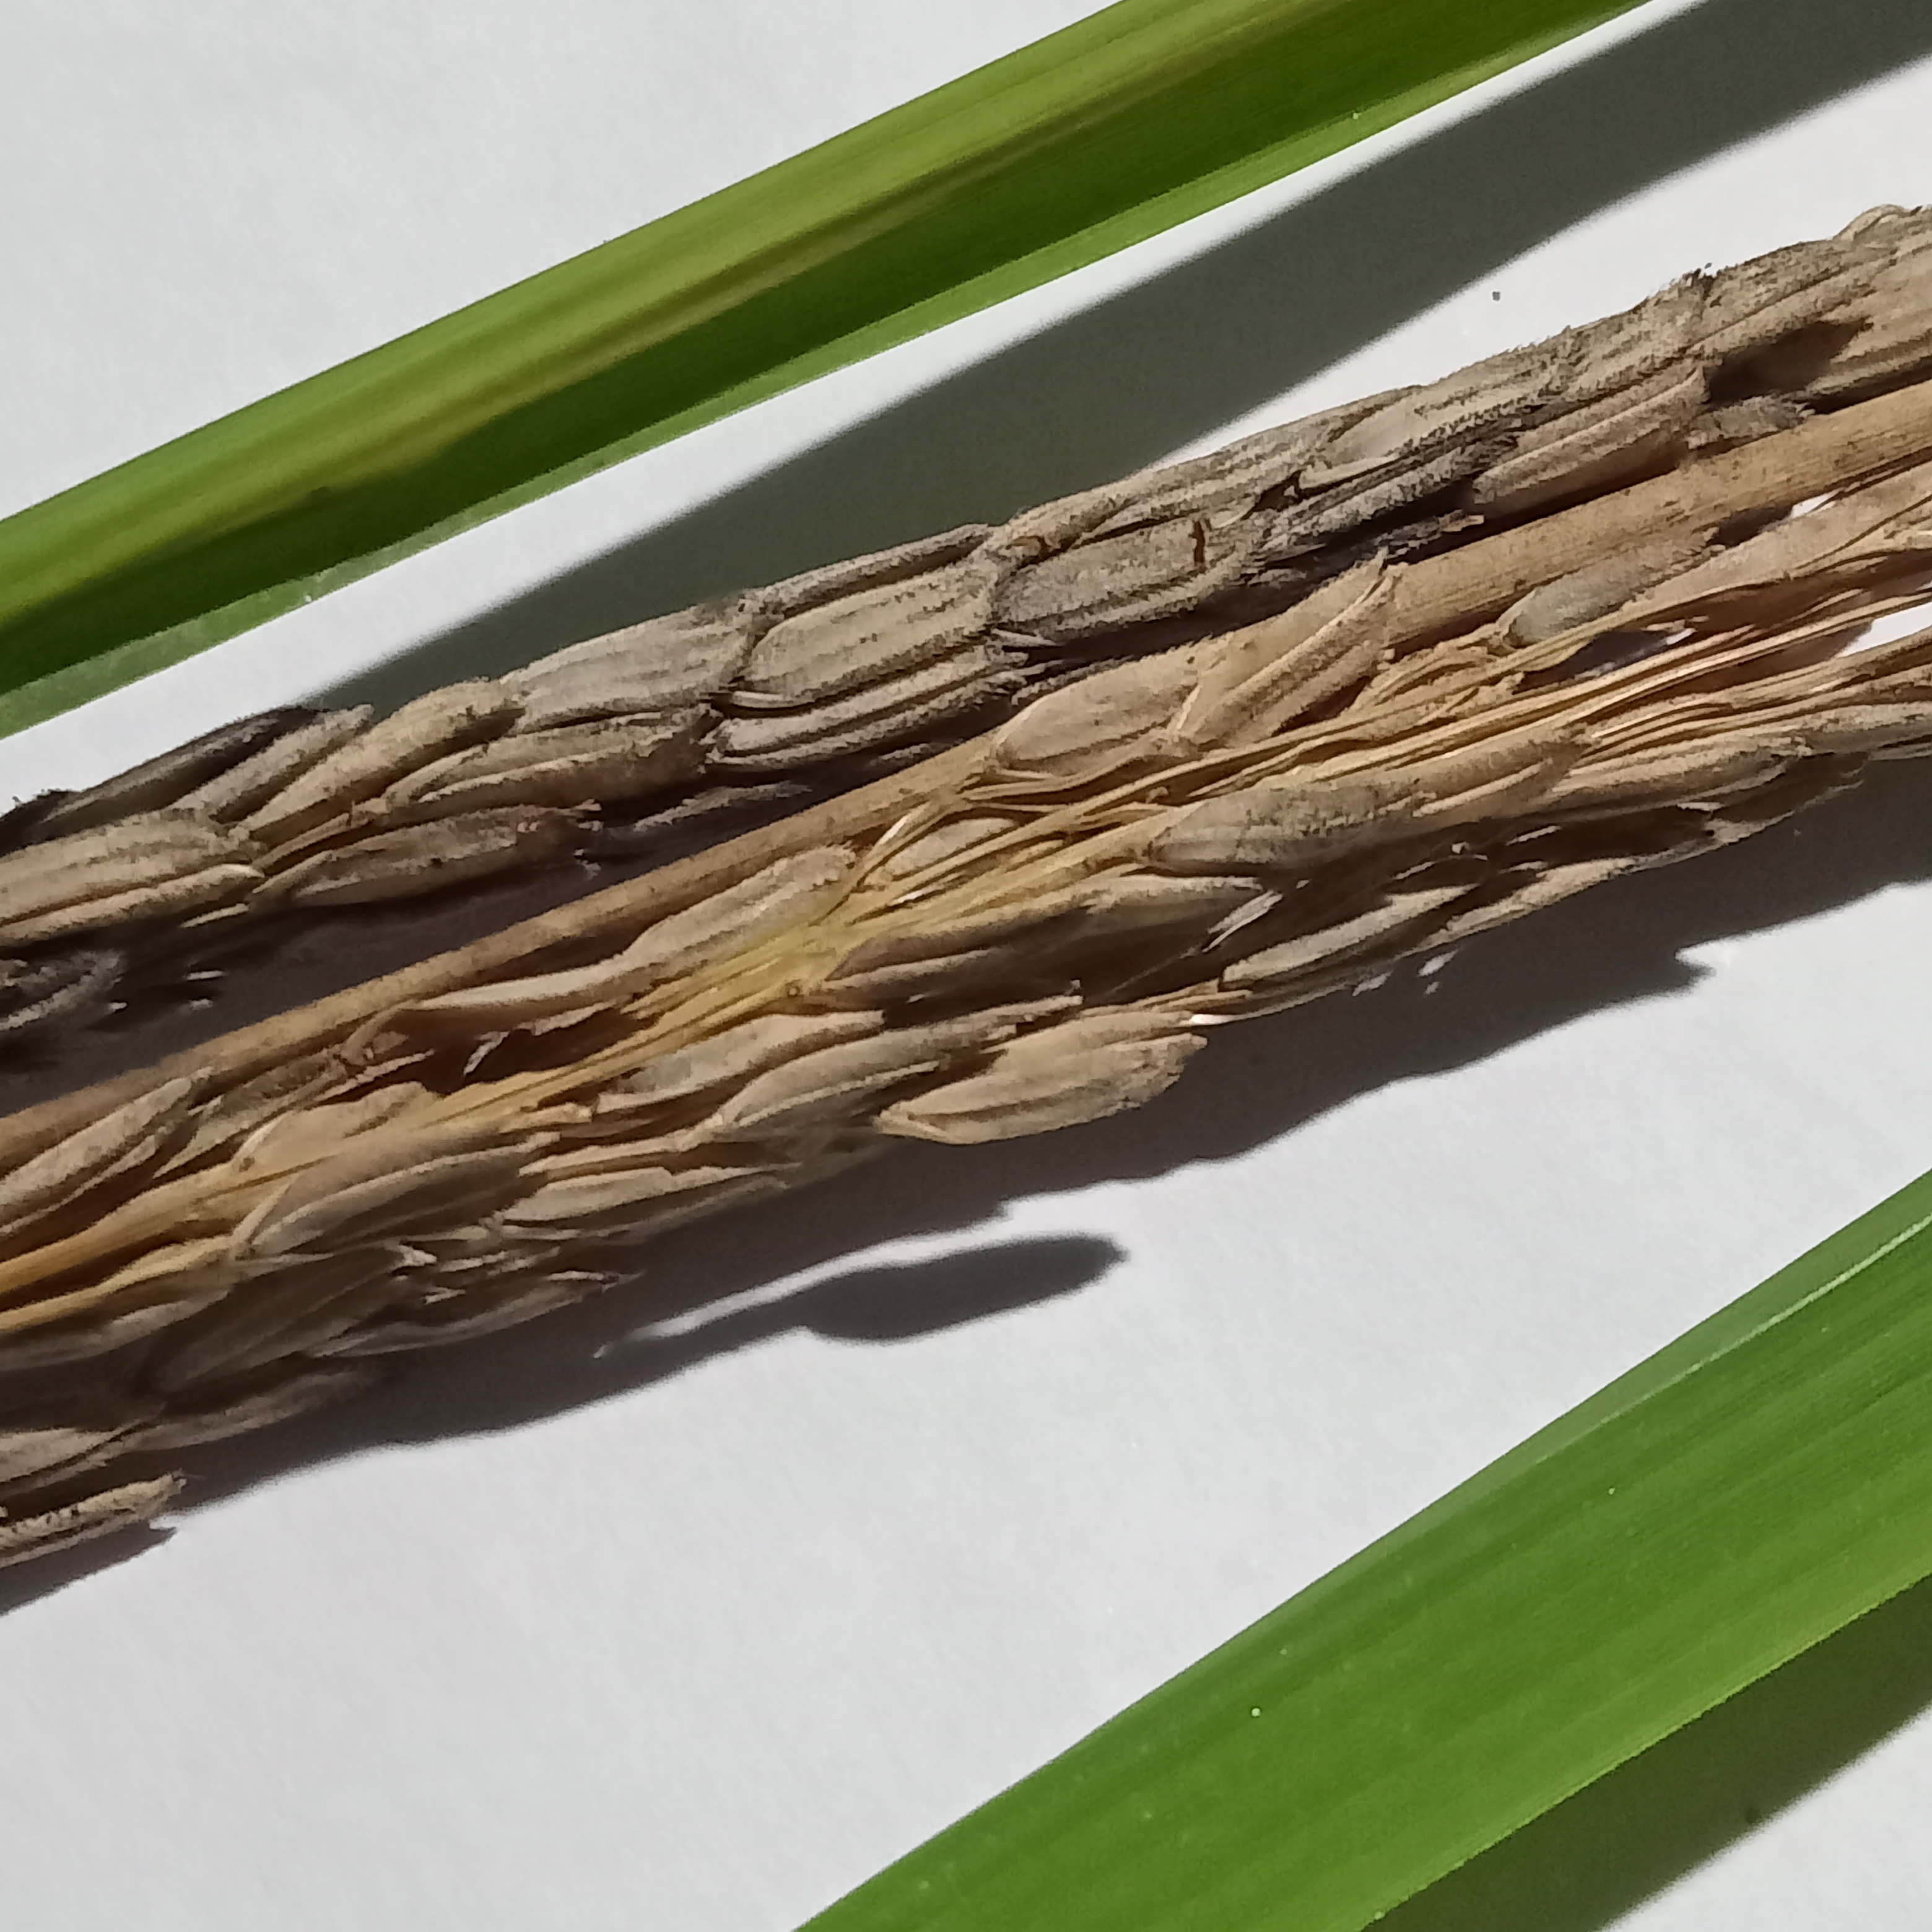
Nhãn: Bệnh Đạo ôn lá và cổ bông (Rice leaf and neck blast)